COVID-19 pandemic in Portland, Oregon

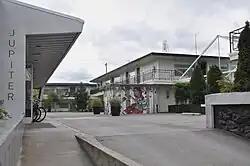
Jupiter Hotel (pictured in 2011) reduced staff and partnered with Multnomah County to use rooms as a temporary homeless shelter.

Adidas closed offices at Montgomery Park and Portland Village after two employees had close content with someone who tested positive. Powell's Books five stores closed, and laid off most staff members. Portland Incubator Experiment canceled PIE Demo Day; the March 19 event scheduled to be held at Revolution Hall was held online. On March 25, Daimler Truck North America shut down a plant on Swan Island until April 6. Portland-based companies Puppet and Vacasa laid off employees. In April, Evraz announced plans to lay off 230 employees at a Portland steel plant, and Precision Castparts Corp. confirmed plans to close its main Portland site.